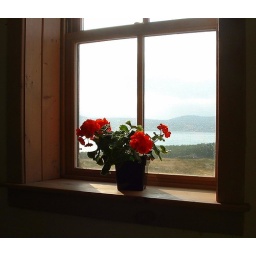
I loved this little scene in the lighthouse window during a sun shower outside..